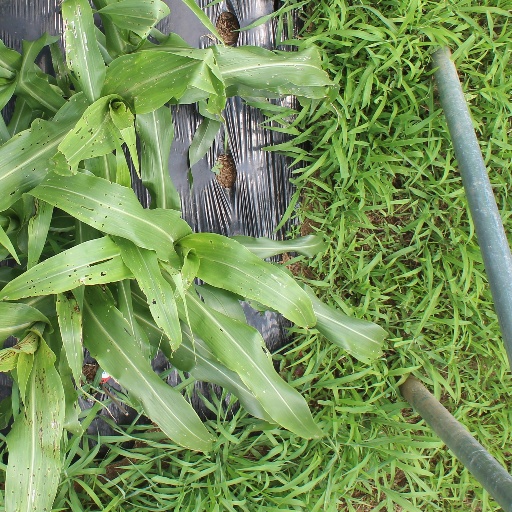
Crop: sorghum